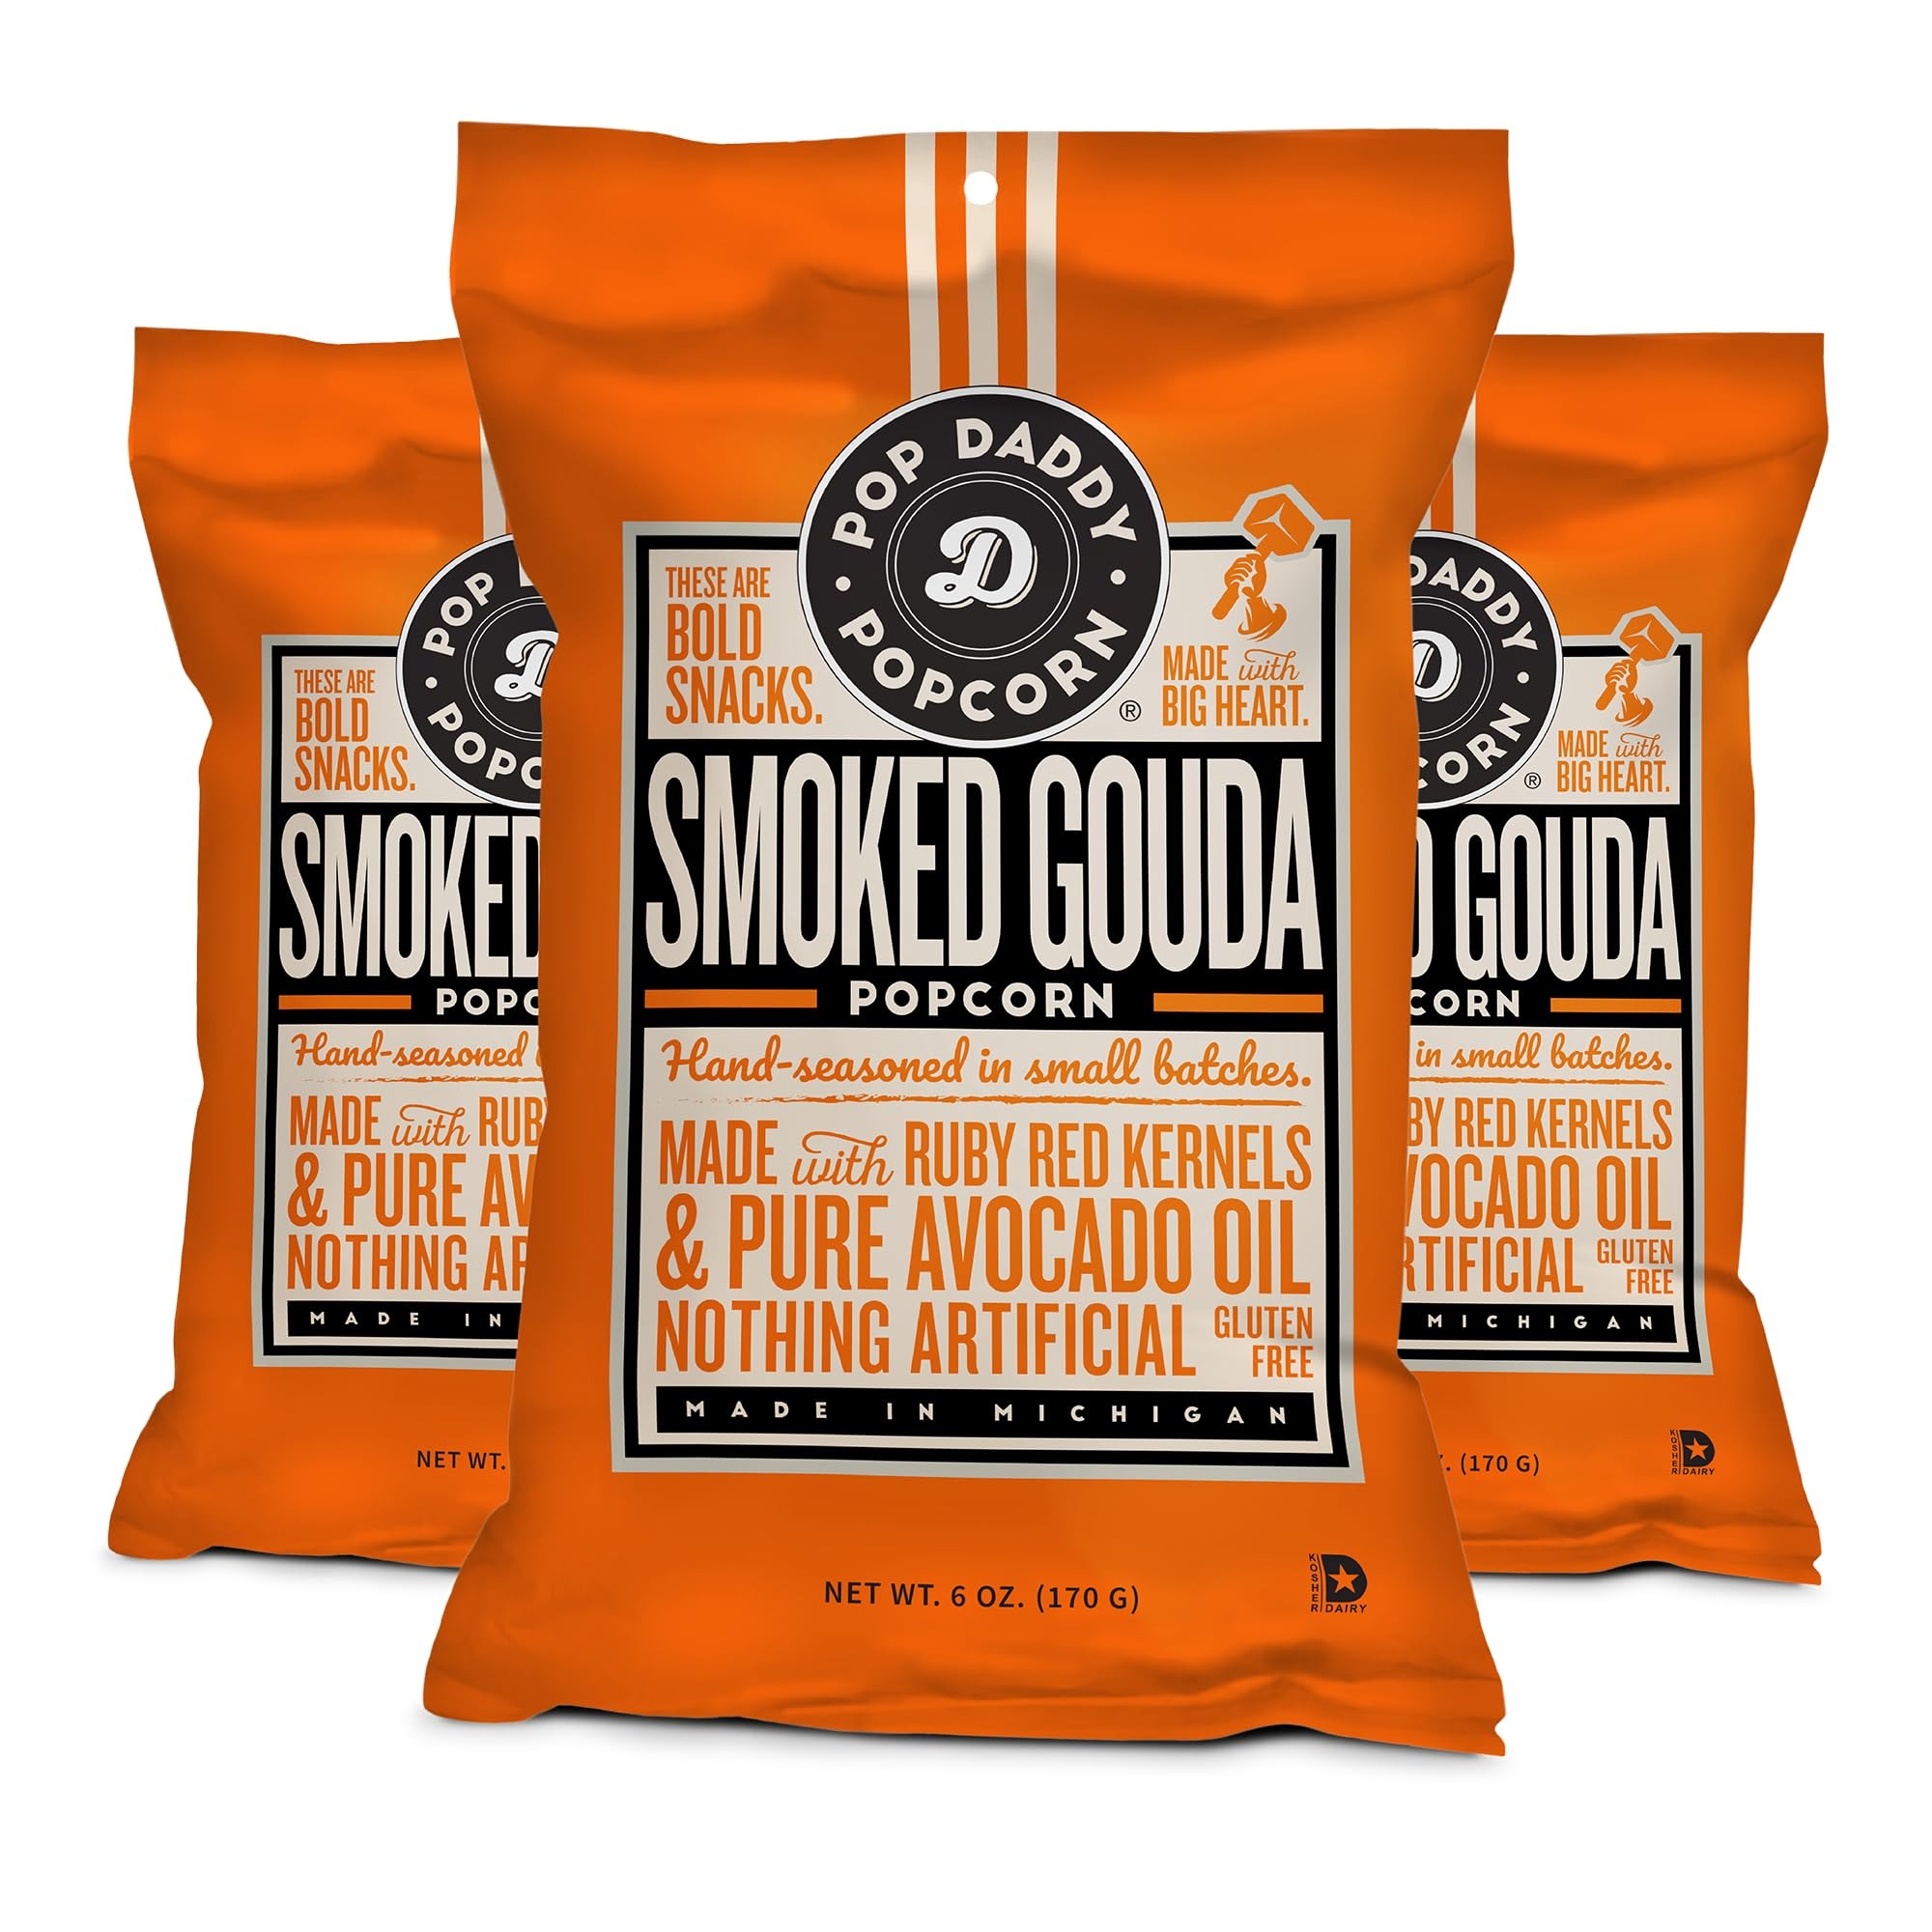
Item Name: Pop Daddy Flavored Popcorn Gourmet, Smoked Gouda Flavor Popped Popcorn, Hand Seasoned Ruby Red Kernels, Gluten Free Healthy Popcorn Snacks, 6oz Individual Bags, 3 Pack
Bullet Point 1: HEALTHY SNACKS–Popped with avocado oil and naturally flavored with gluten-free seasoning, our popcorn snacks are a healthy option for the whole family
Bullet Point 2: ARTISINAL– Our non-GMO premium kernels are locally-grown and sourced from family farms in Michigan and Indiana
Bullet Point 3: BOLD FLAVOR – Satisfy your flavor craving with the irresistible taste of Kettle, White Cheddar, Butter, Hot Sauce, Dill Pickle and Garlic seasoned popcorn
Bullet Point 4: PREMIUM - Made in small batches, our family-owned business is backed by people who love what they do. We never use preservative or artificial flavors
Bullet Point 5: 100% GUARANTEE - We guarantee the freshness of our products. If you have any questions get helpful customer service from our Michigan office.
Product Description: We want you to LOVE our popcorn and pretzels, so we make sure that they not only taste great, but that they good for the community and good for you too! We take pride in sourcing our premium kernels from family owned farms in the Michigan and Indiana. Our popcorn is popped in avocado oil, has no preservatives, artificial flavors, or additives. Plus, it’s non-GMO and gluten free. So, go ahead, eat it all in one sitting! Our pretzels are known for their seriously bold taste. We wouldn’t put “finger licking goodness” on our packages without the flavor to back it up.Pop Daddy is a family owned and operated business. We are proud to source our Ruby Red Kernels direct from family farms, and produce our snacks in small batches, to guarantee our unique flavors live up to our promise: Bold Snacks made with Big Heart. Grab a bag and join the family!Pop Daddy was born out of the passion—some would say obsession—that Pop Daddy Founder Mark Sarafa has for microwave popcorn. Mark and his family were eating microwave popcorn almost every evening when he decided to do some research. When he learned about the chemicals used in microwave popcorn and a disease called “popcorn lung” linked to microwave popcorn, he realized he needed to find a new, healthier way to feed his family’s addiction! Mark bought a large popcorn machine and started experimenting with different kernels and flavors in his basement, passing out his popcorn to friends, family, and neighbors. Since you’re reading this on Pop Daddy’s website, you may have already guessed that the popcorn was a big hit!Mark was thrilled his popcorn was so popular, and after two years of giving away his popcorn for free, his wife Erin, and two kids, J.T. and Grace, suggested he sell it. In 2013, Pop Daddy became Mark’s full time job, with the idea of bold snacks made with big heart becoming the backbone of the company. Soon after, Pop Daddy moved into its very own shop in Highland, MI. Q: What type of packaging is used for flavored popcorn? A: Our popcorn is packaged in resealable bags to keep each batch fresh and crunchy. Perfect for snacking on the go or saving for later, the packaging helps lock in the bold, hand-seasoned flavor. Q: Are there any organic or non-GMO options for flavored popcorn? A: Our flavored popcorn are made with non-GMO kernels sourced from family farms in Michigan and Indiana. We use 100% pure avocado oil and gluten-free seasonings with no preservatives or artificial flavors. Q: What popcorn seasonings or toppings are most popular? A: Our Dill Pickle popcorn is a customer favorite! It’s hand-seasoned in small batches and delivers a bold flavor that sets us apart from ordinary snacks. You can try our other flavors Kettle Flavor, Original, Smoked Gouda, White Cheddar and Buttery Caramel Popcorn.
Value: 18.0
Unit: Ounce

Price: 22.99